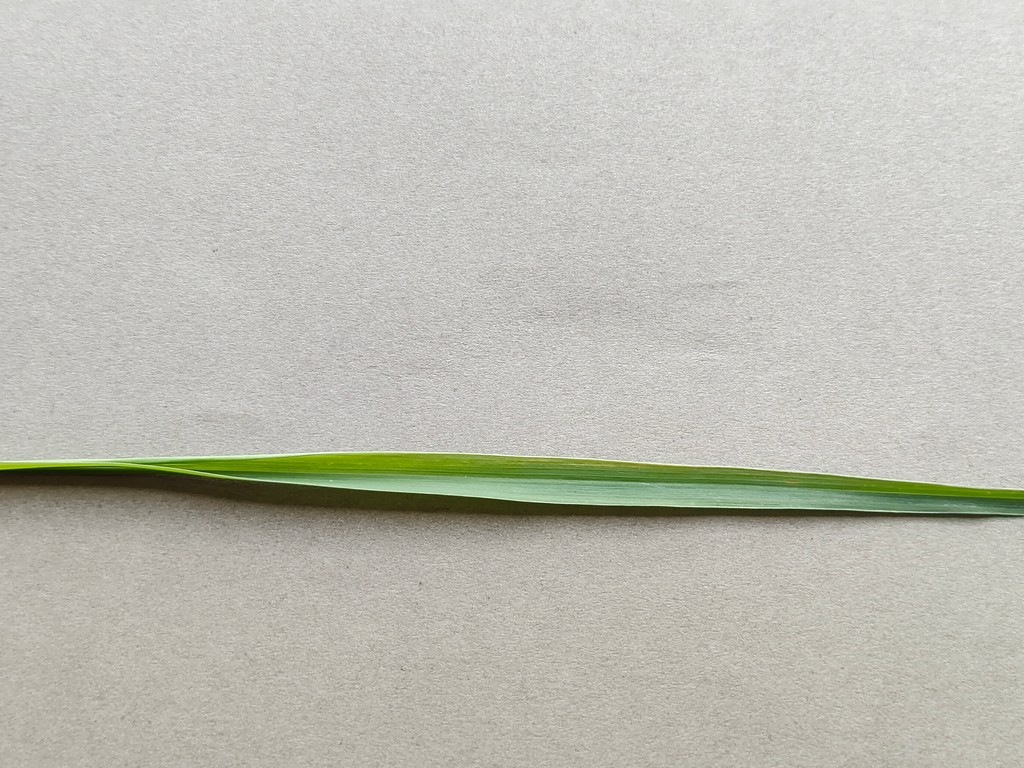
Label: Healthy